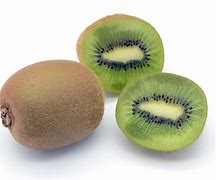
Label: Kiwi